Palestinian displacement in East Jerusalem

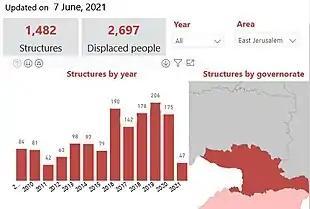
Extract from OCHA database of demolitions in East Jerusalem

Palestinian displacement in East Jerusalem is the transfer of Palestinian residents from the city due to Israeli policies aimed at an Israeli-Jewish demographic majority. Many Palestinian families in East Jerusalem have been affected by "forced relocation processes or been involved in lengthy legal procedures to revoke an eviction order." According to the United Nations Office for the Coordination of Humanitarian Affairs (OCHA), between a third to a half of East Jerusalem's houses do not have permits, potentially placing over 100,000 Palestinian residents of the city at risk of forced displacement and forcible transfer as a result of demolitions.